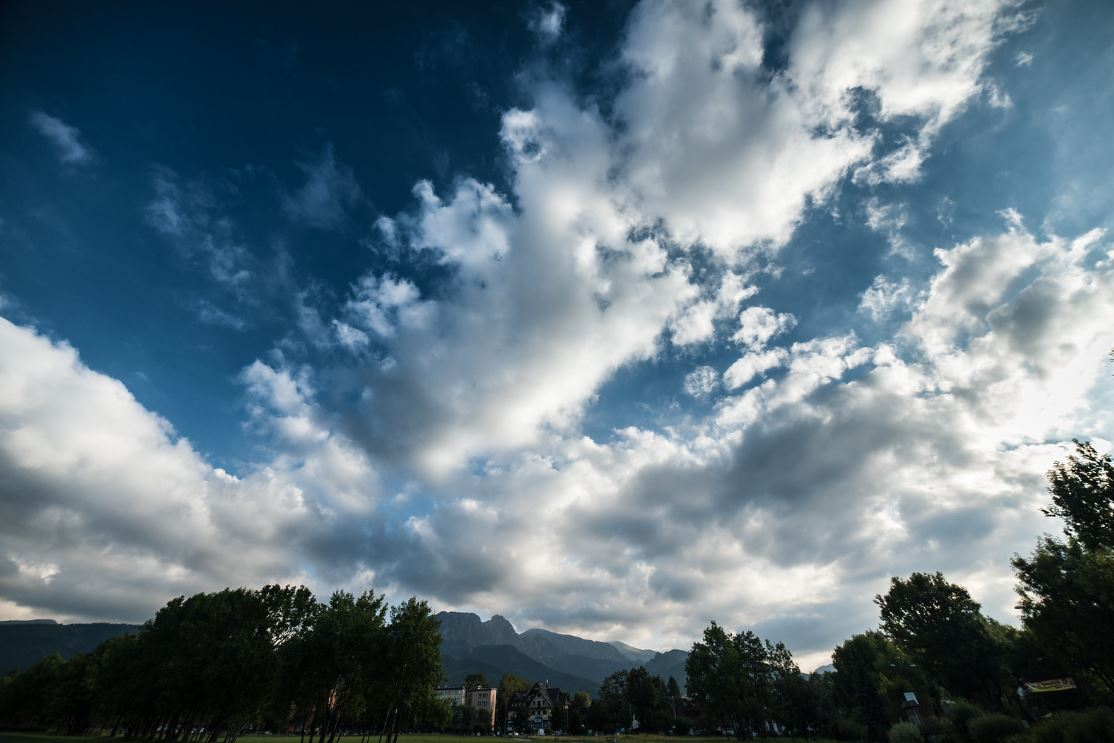
Fire: no
Smoke: no